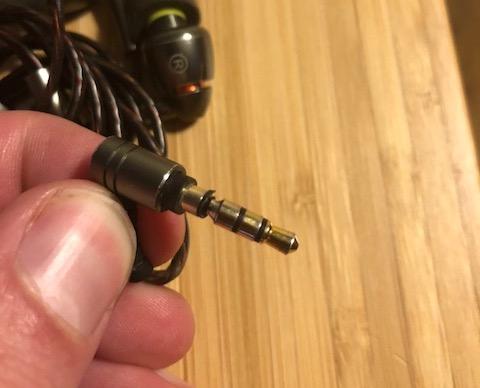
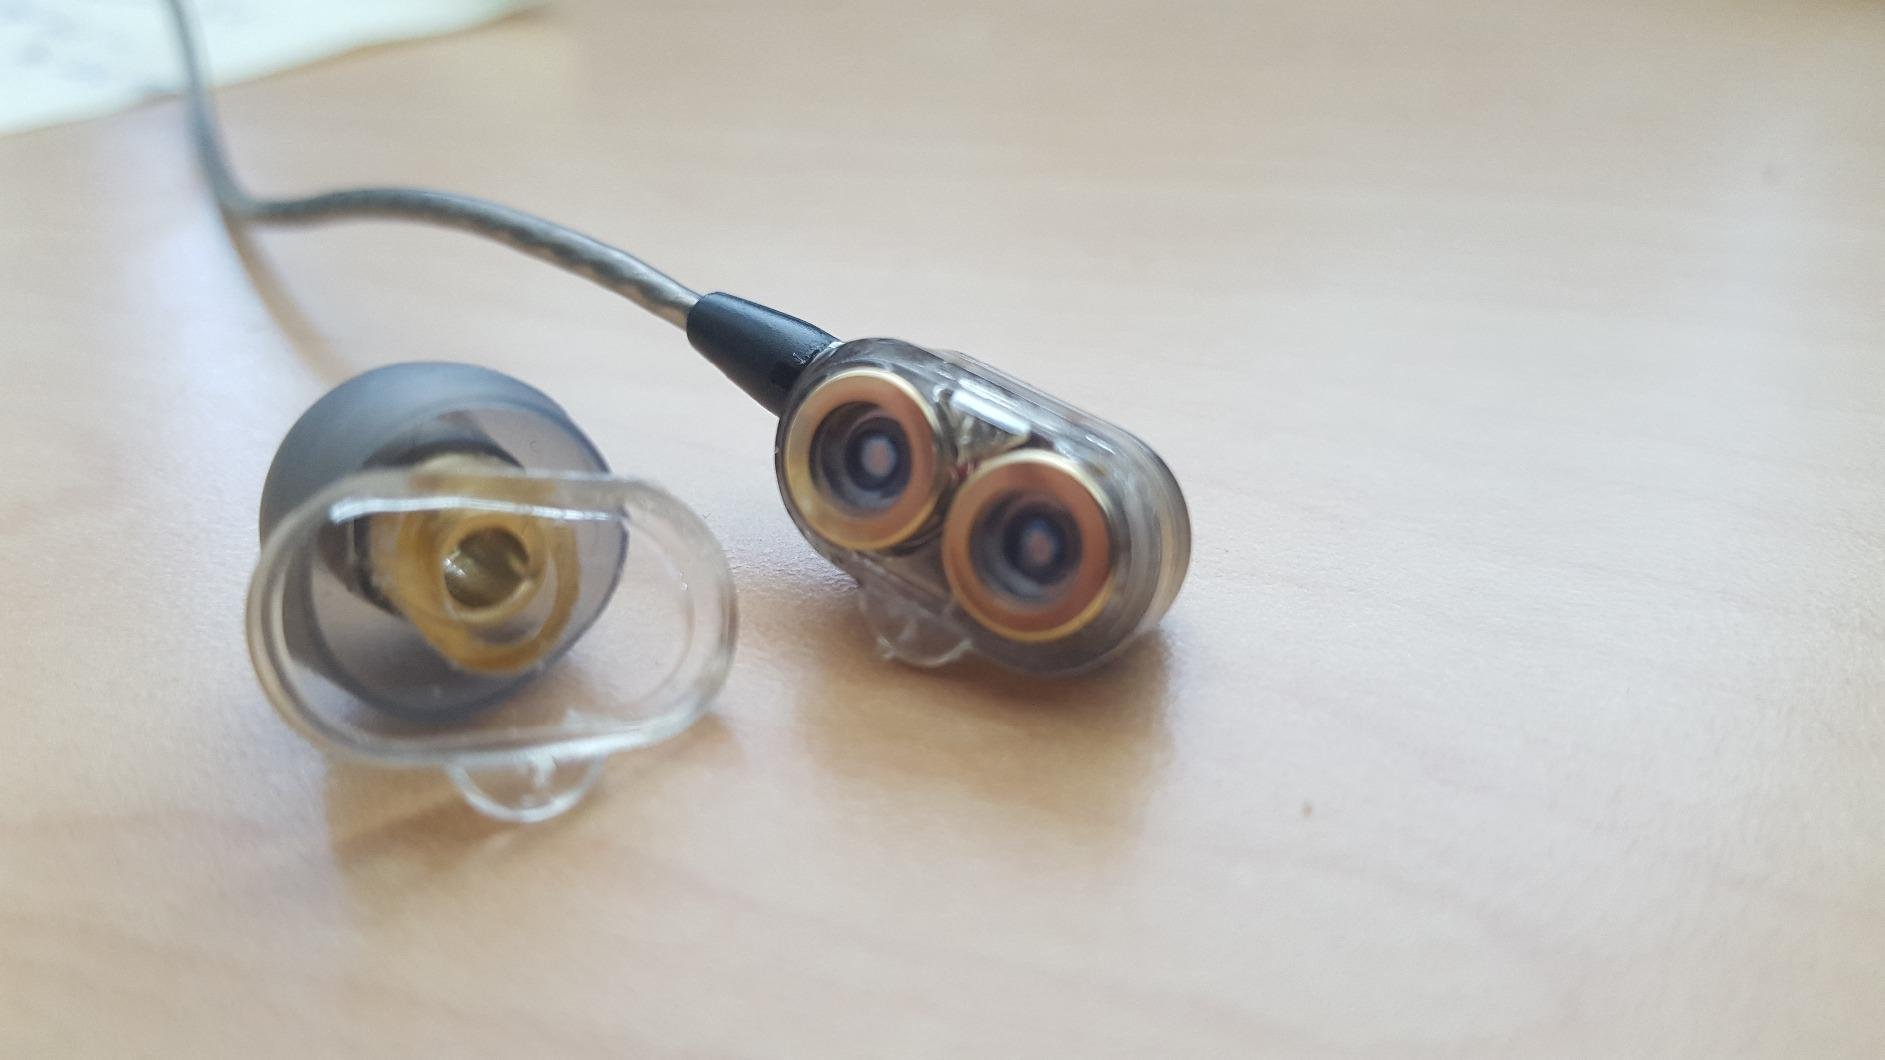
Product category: headphones
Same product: no